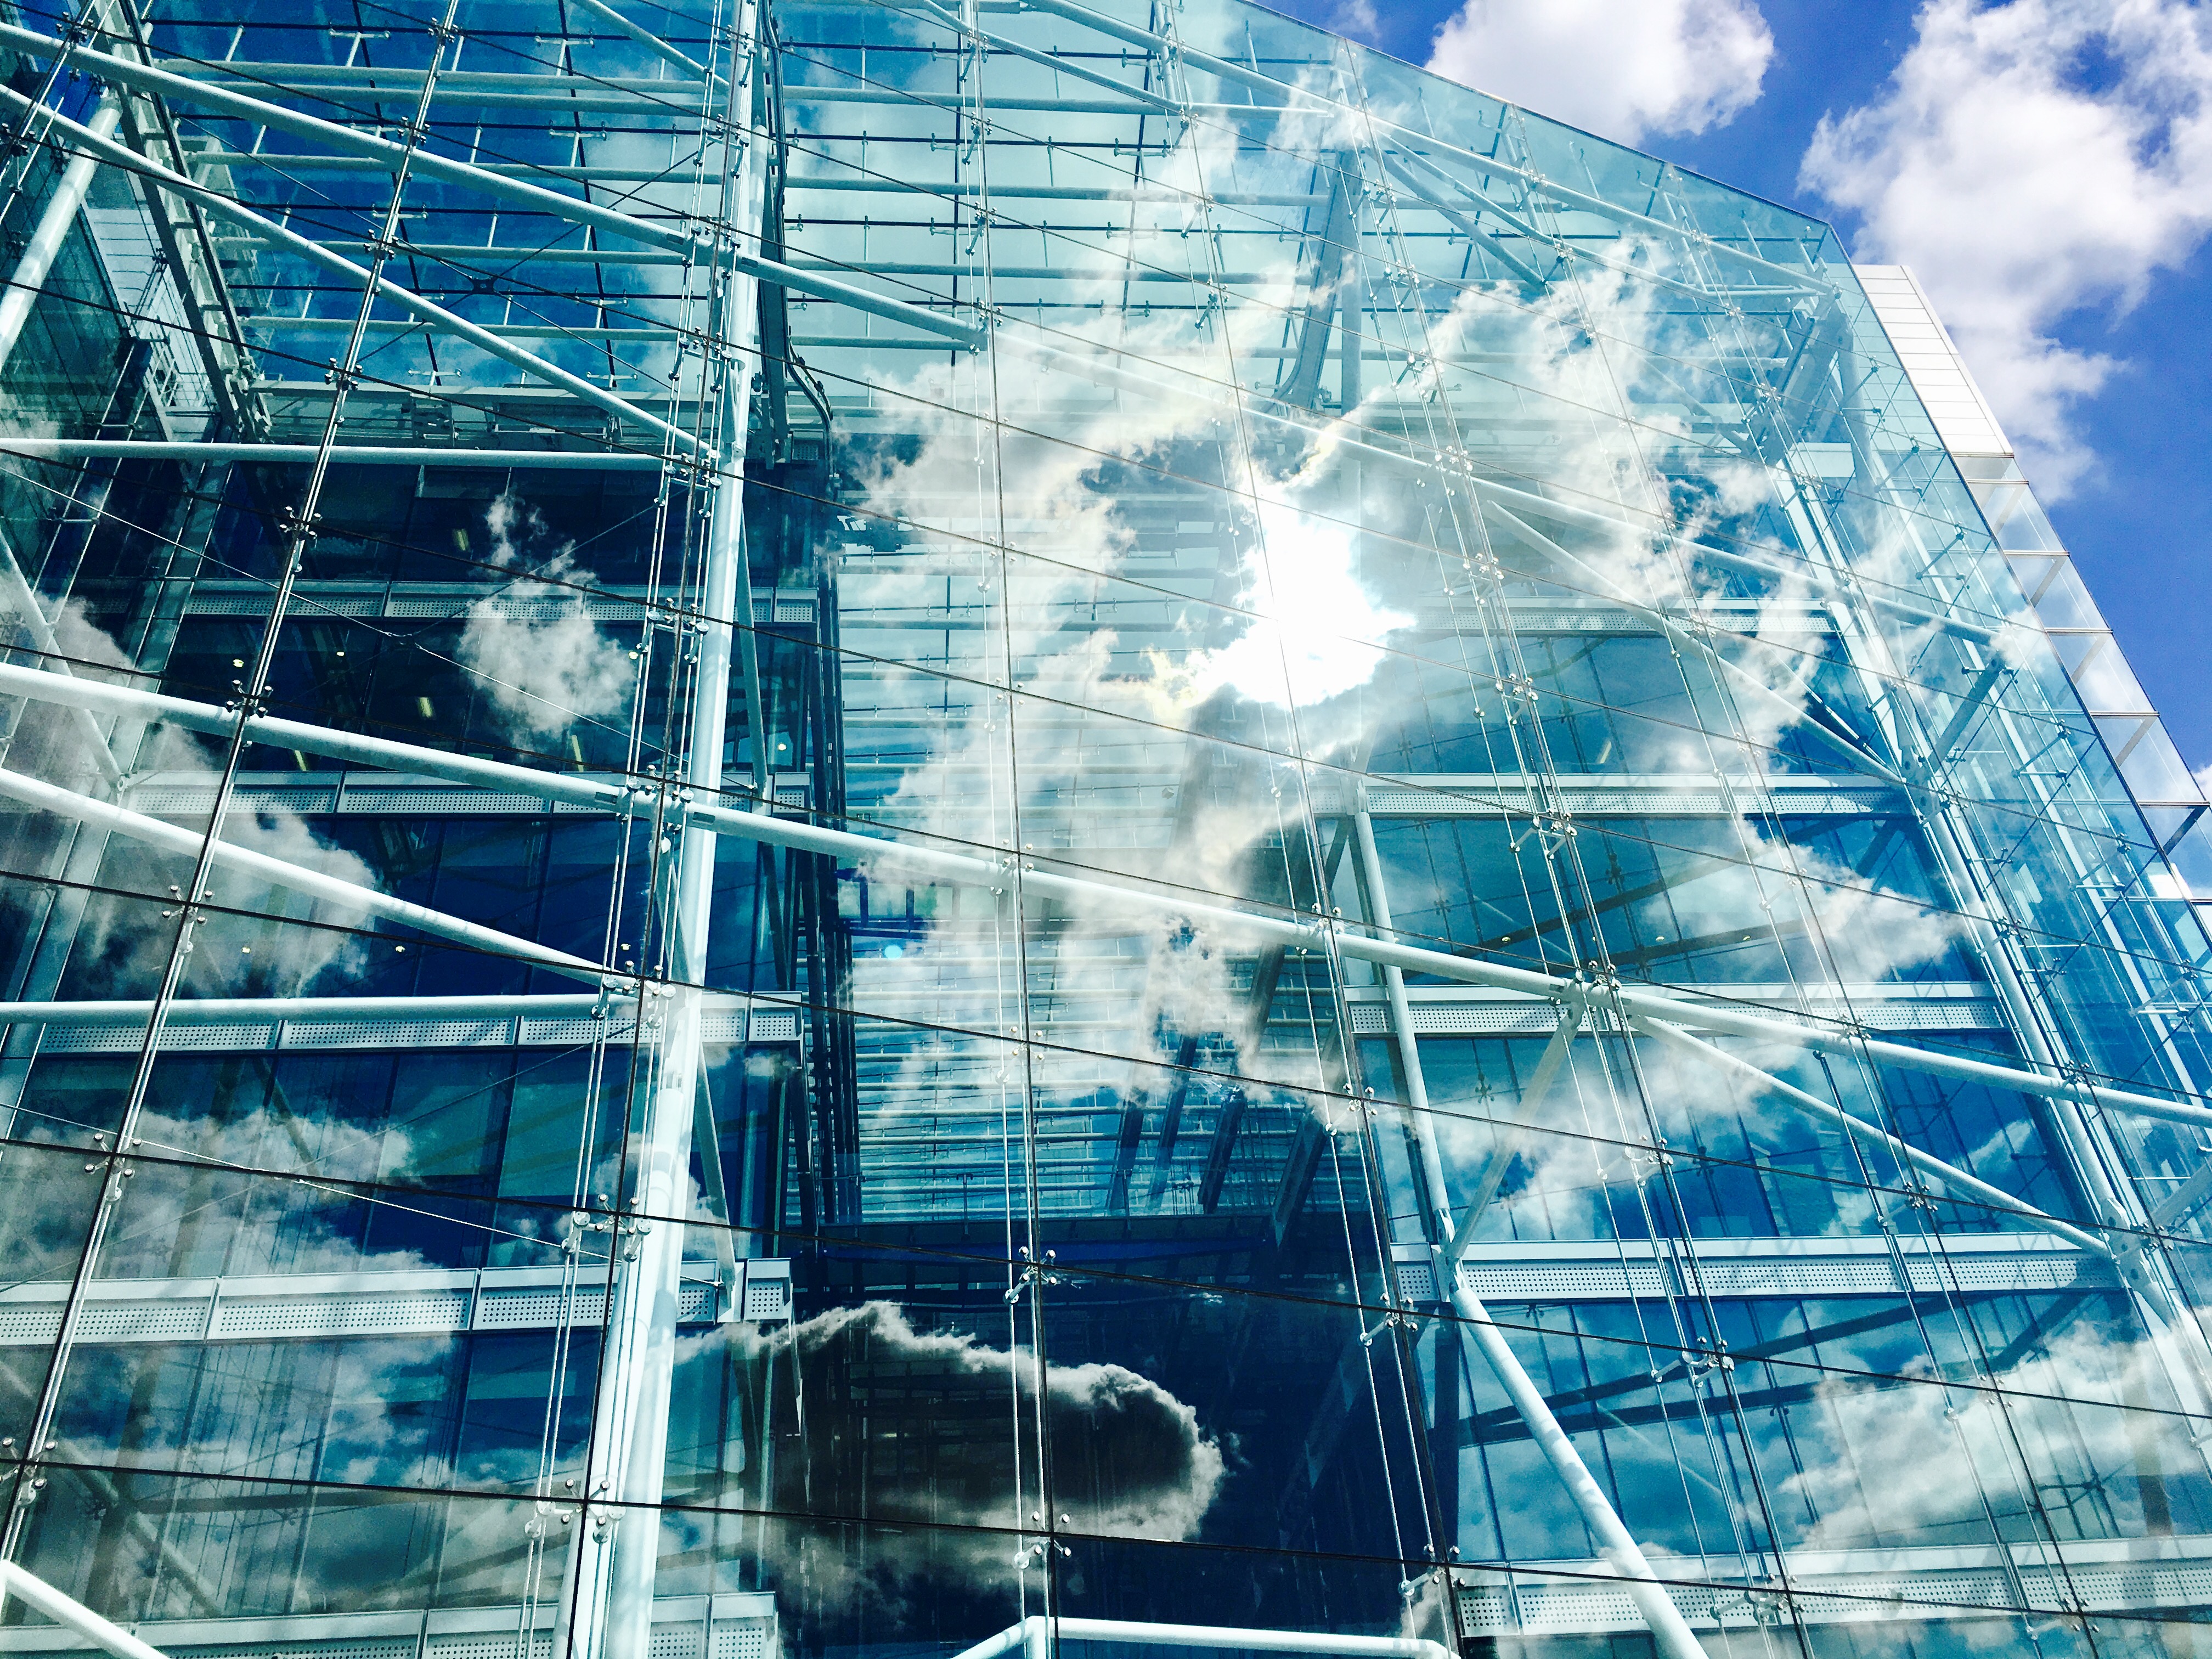
architecture, structure, sky, building, city, skyscraper, cityscape, daytime, reflection, space, facade, industry, electricity, tower block, energy, engineering, scaffolding, metropolis, urban area, metropolitan area, electrical supply, public utility, telecommunications engineering